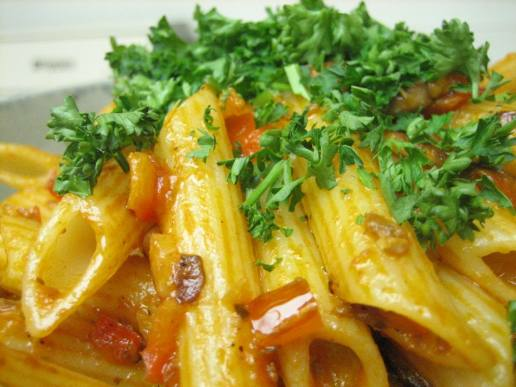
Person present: No